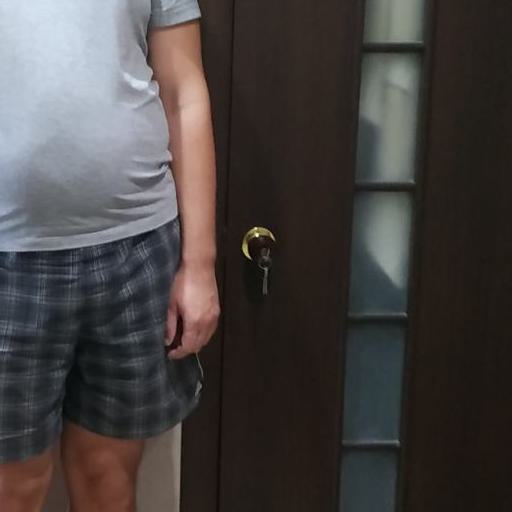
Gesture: no_gesture